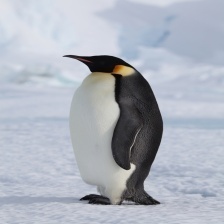
Species: EMPEROR PENGUIN
Scientific name: APTENODYTES FORSTERI
ImageNet parent category: king_penguin